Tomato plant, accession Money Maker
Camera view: horizontal (90 deg, fisheye); turntable rotation: 330 degrees
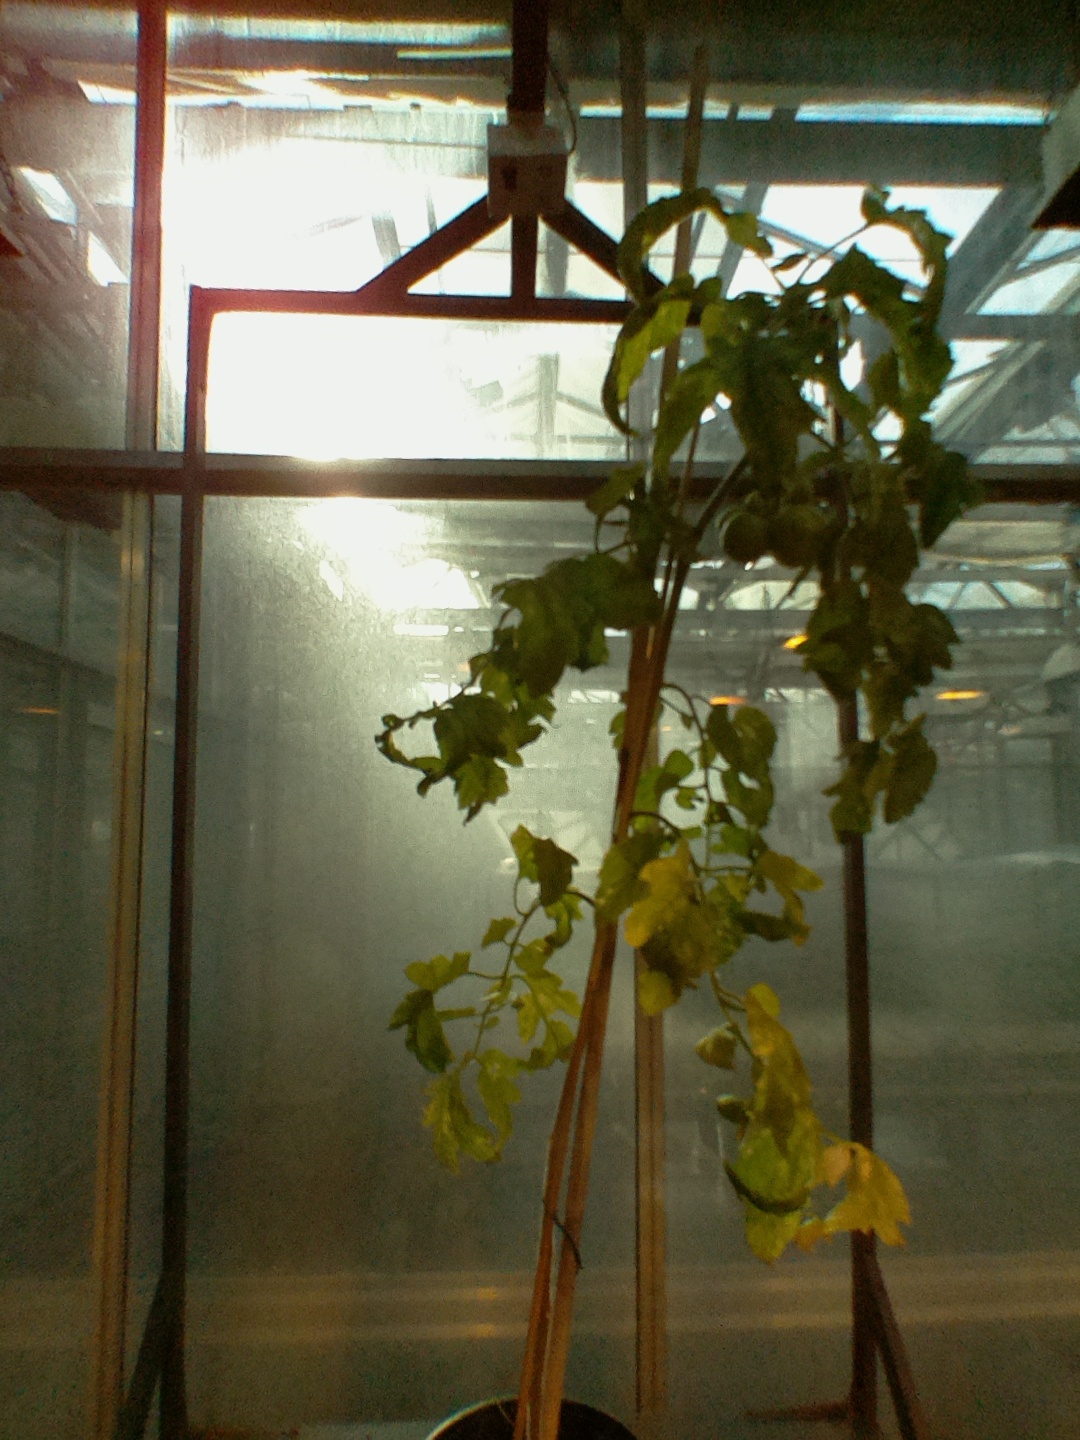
BBCH growth stage 78: 80% -90% of final fruit size